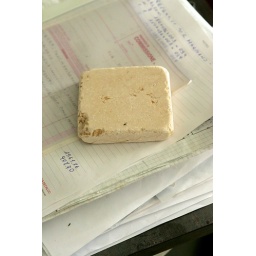
Marble paper weight in the office